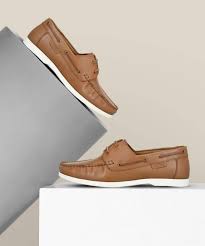
Label: Boat